Philostorgius

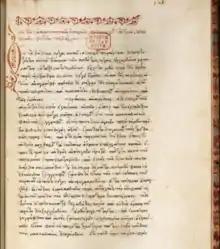
Epitome of Philostorgius' "Church History" by Photios I of Constantinople (British Library, 16th-century manuscript)

Philostorgius (368 – c. 439 AD) was an Anomoean Church historian of the 4th and 5th centuries.